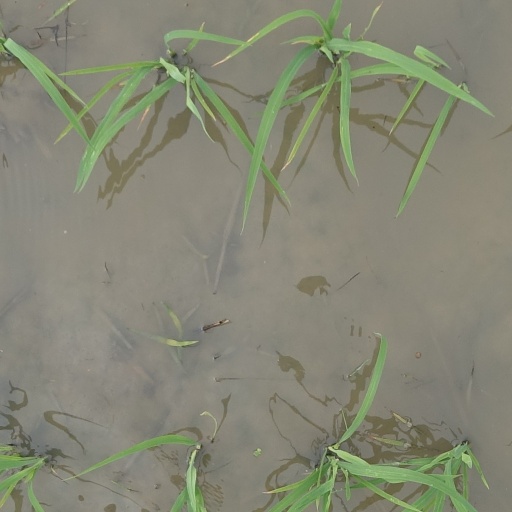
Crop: rice